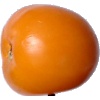
Label: yellow_tomato